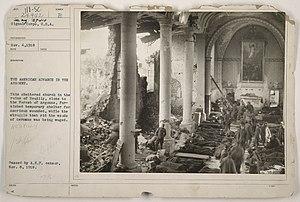
Neuvilly-en-Argonne est une commune française située dans le département de la Meuse, en région Grand Est.